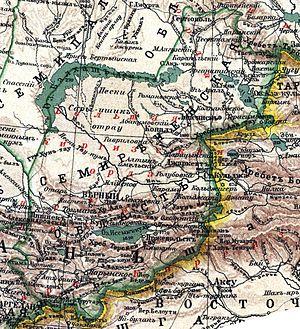
L’oblast de Semiretchie est un oblast de l'Empire russe en Asie centrale créé en 1867 avec pour capitale Verniy.